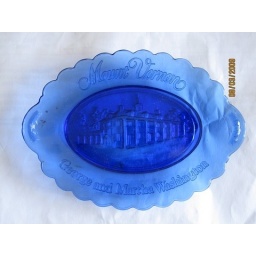
plate is in good condition just some dust on it when I took the picture. Beautiful blue plate.